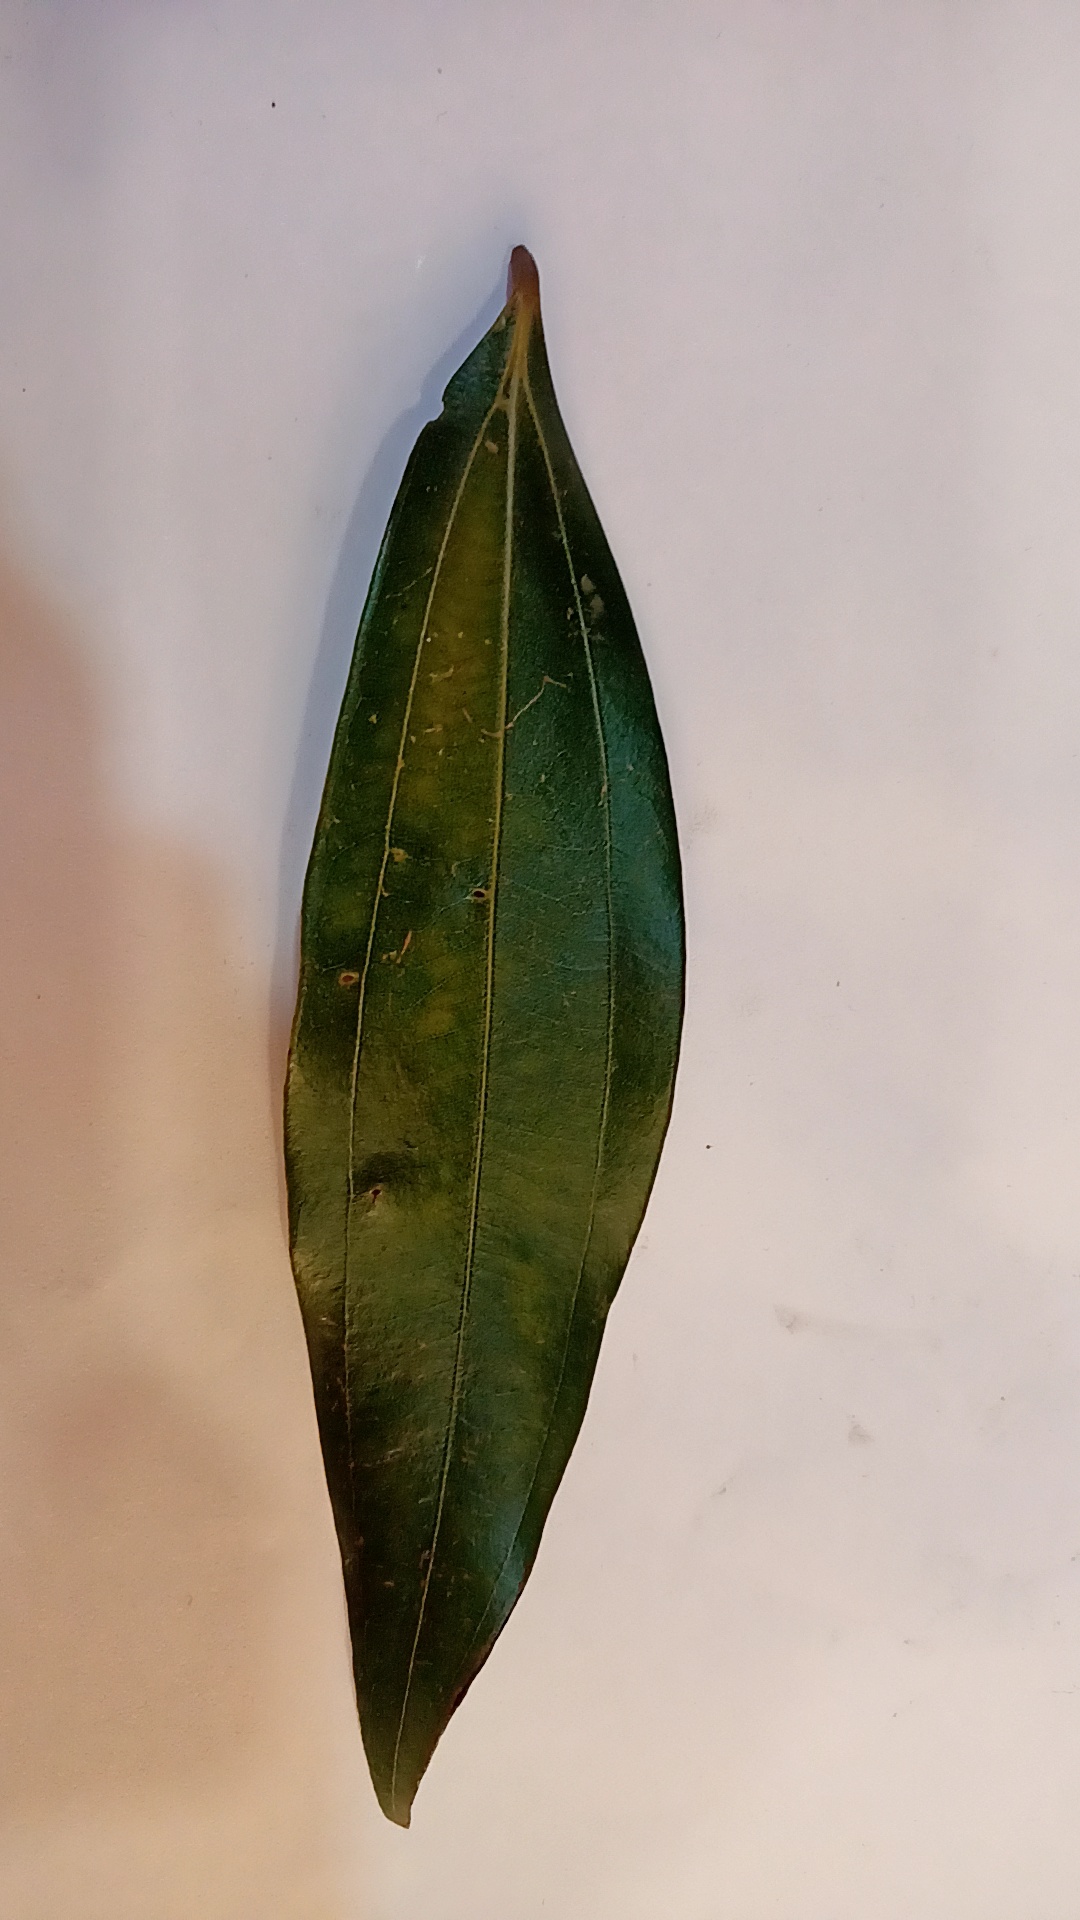
Label: Disease